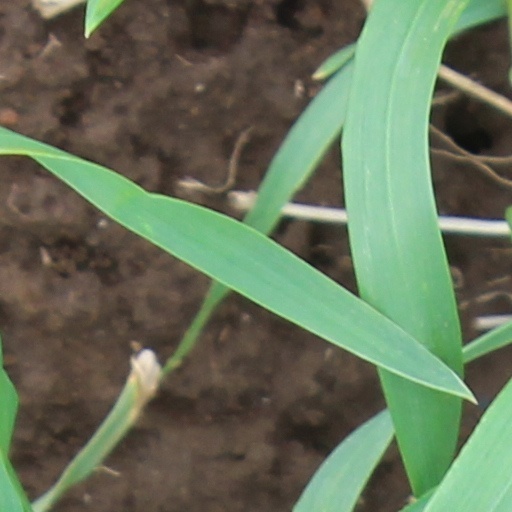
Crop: wheat